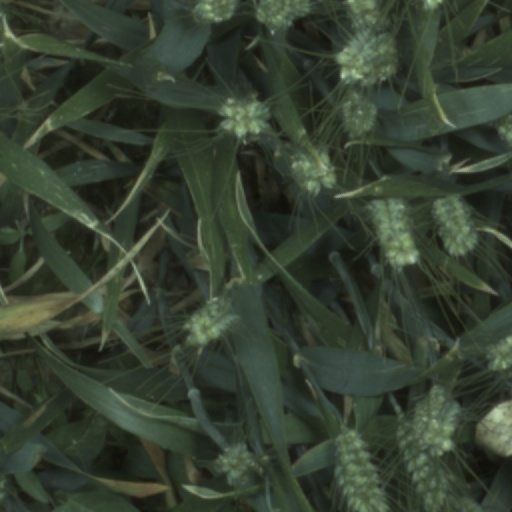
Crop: wheat